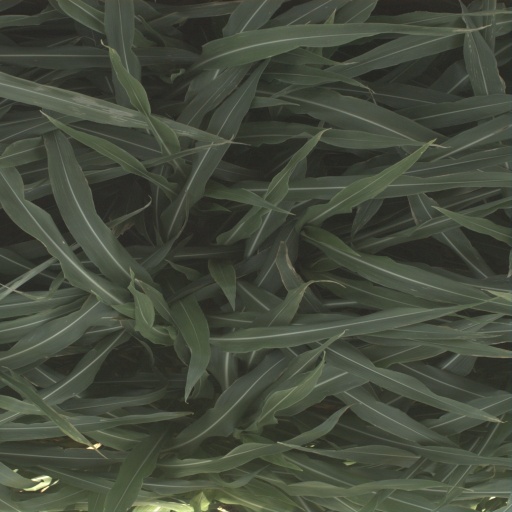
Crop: sorghum